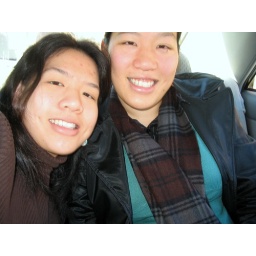
sitting in the car on the way to a family friend's house.